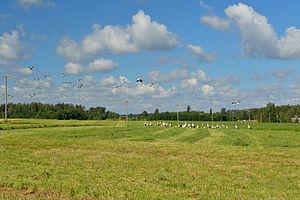
Palvere est un village du nord de l'Estonie de la province d'Harju appartenant à la commune de Kose. Au 31 décembre 2011, le village compte 146 habitants.